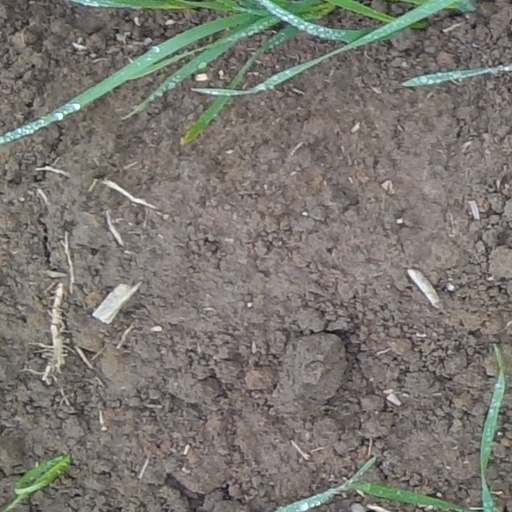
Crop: wheat